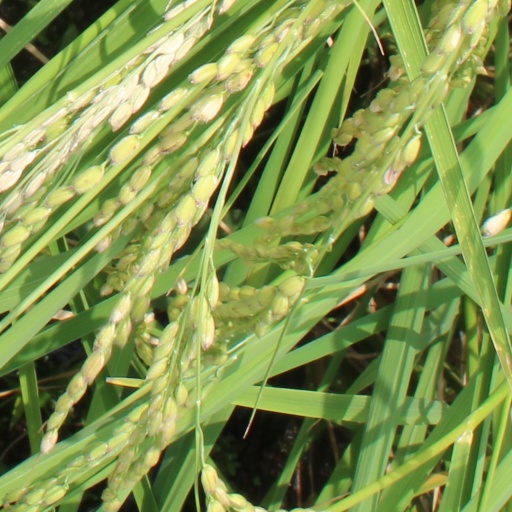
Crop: rice